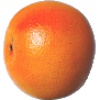
Label: Grapefruit Pink 1